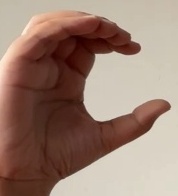
ASL sign: C